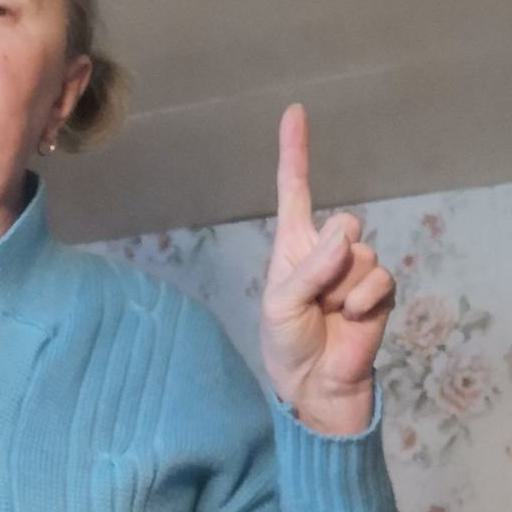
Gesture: one